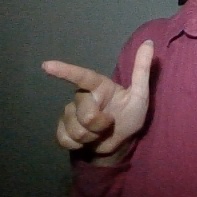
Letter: yaa